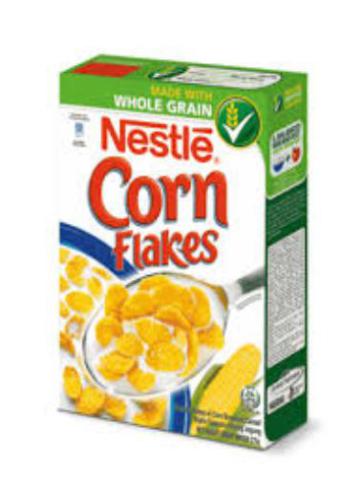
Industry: Food